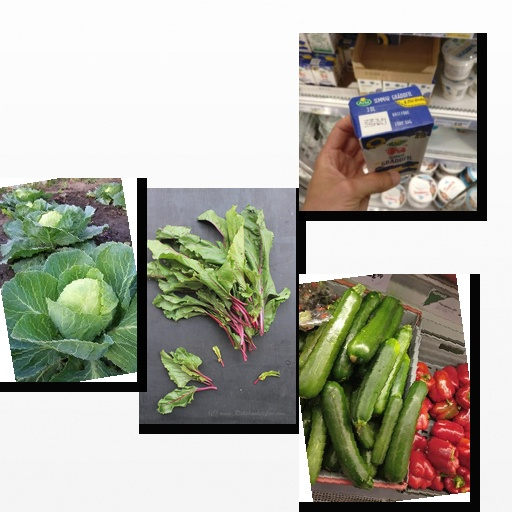
Food items: sour_cream, cabbage, zucchini, beetroot